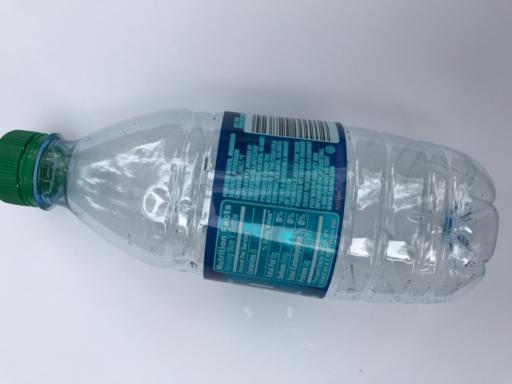
Waste category: plastic